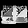
Label: Bag